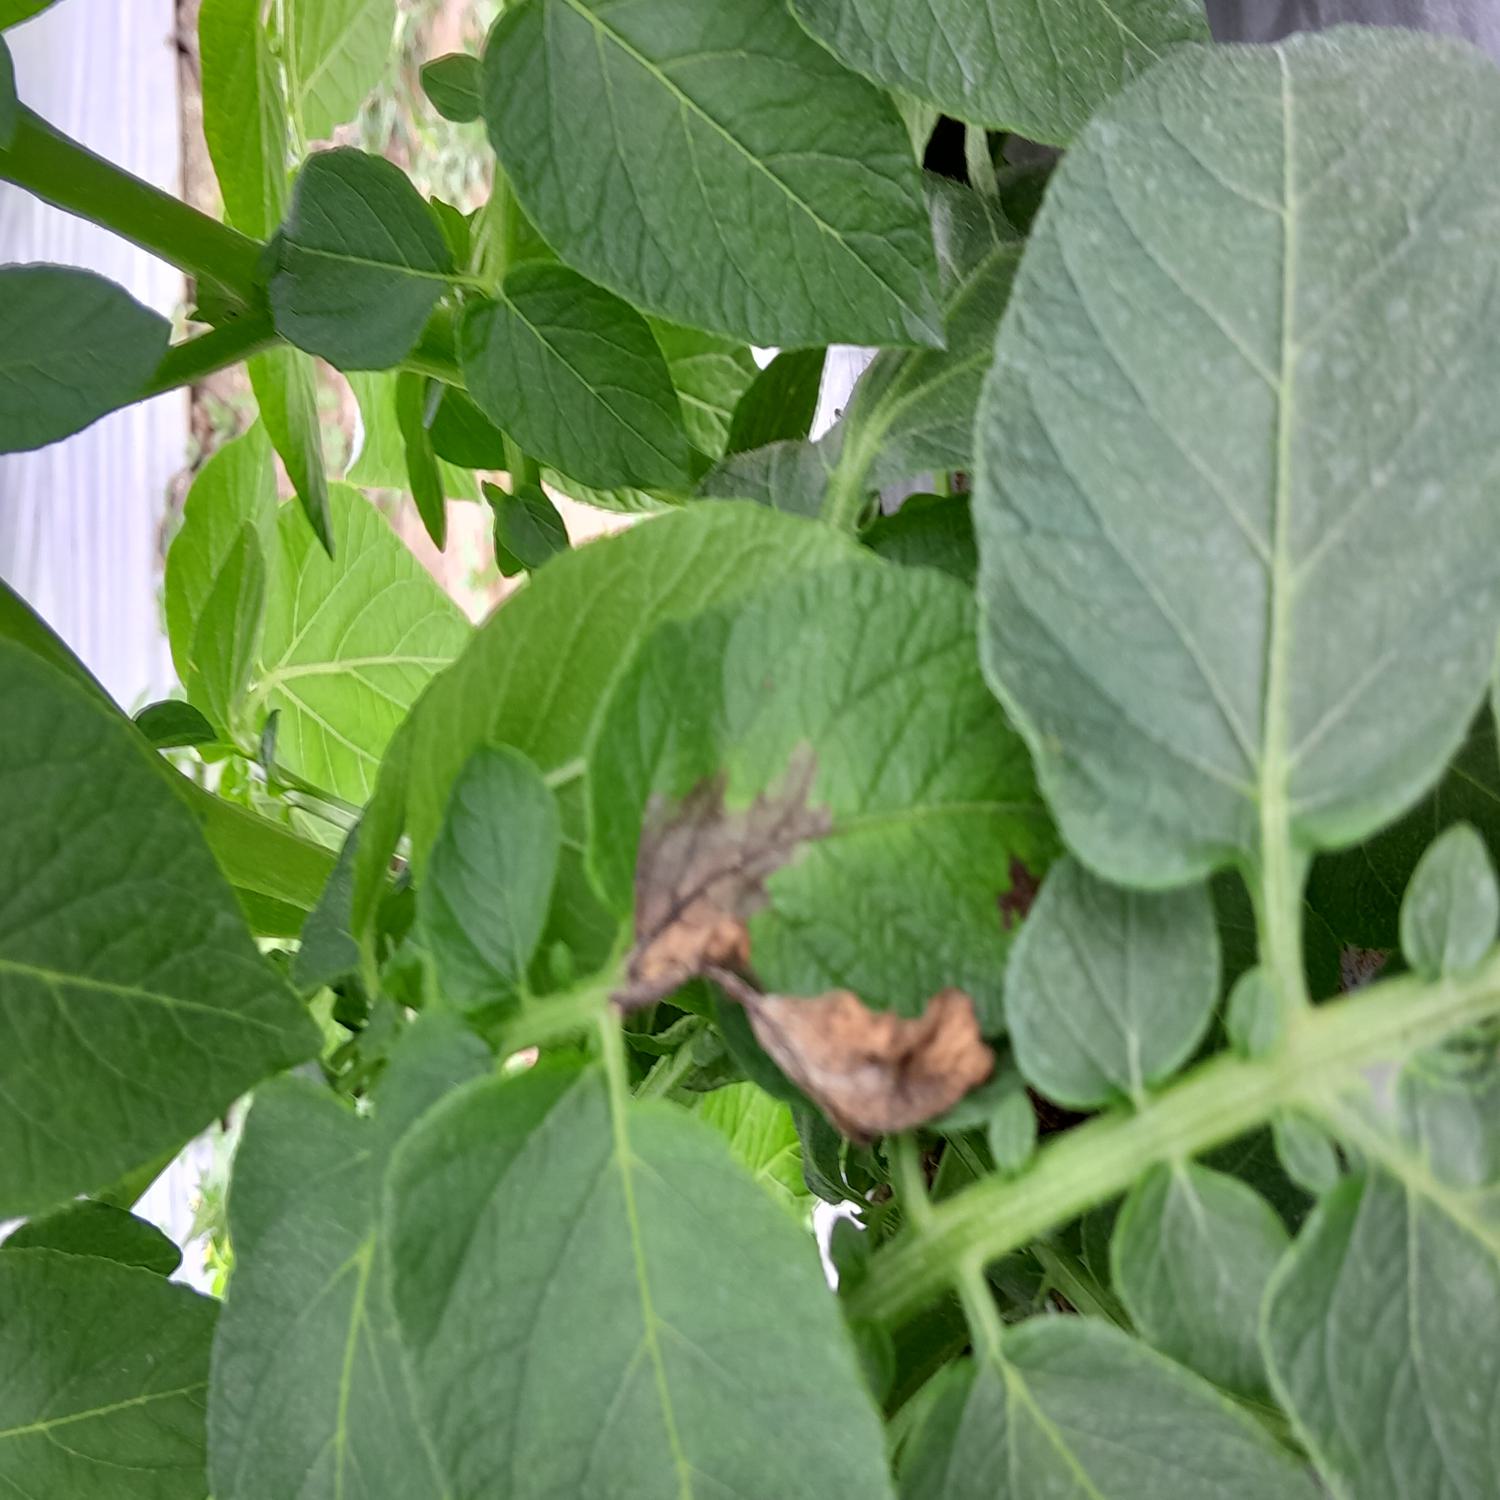
Label: Phytopthora